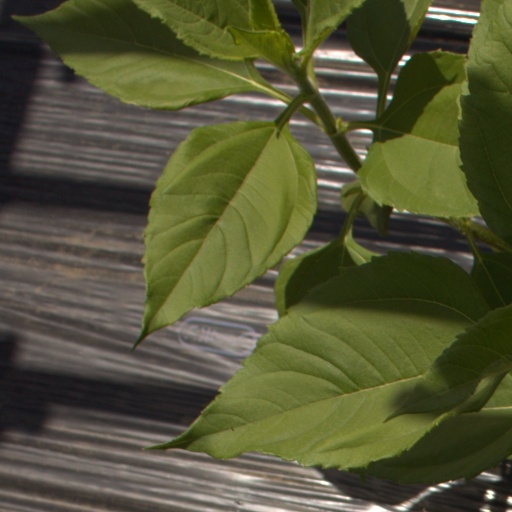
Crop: Jerusalem artichoke